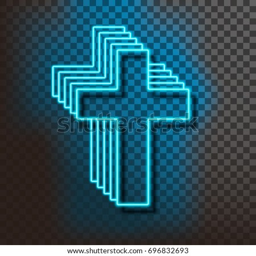
neon blue christian cross on a transparent background .